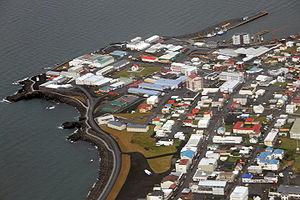
Keflavík est une localité islandaise de la municipalité de Reykjanesbær située au sud-ouest de l'île, dans la région de Suðurnes. En 2009, la ville comptait 8169 habitants. Elle donne son nom au premier aéroport international du pays, situé à quelques kilomètres à l'ouest.